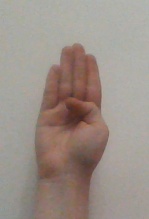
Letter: kaaf